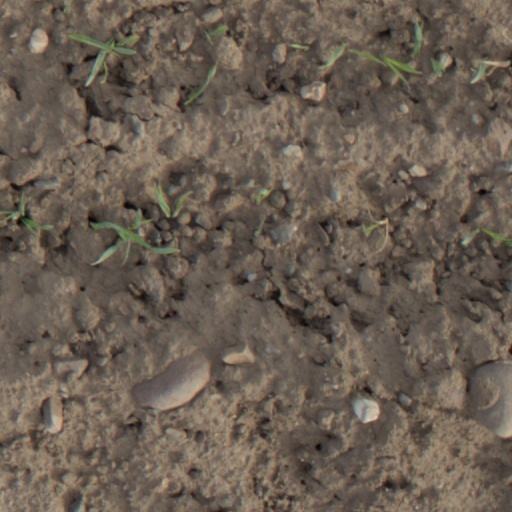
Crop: wheat